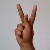
The image shows a hand gesture representing the letter 'K' in Indian Sign Language.